Thapunngaka

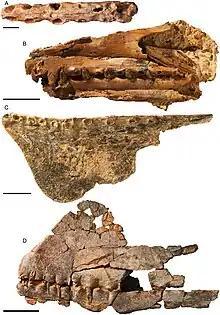
Holotype (C) with other Australian pterosaurs

"Thapunngaka" was initially discovered in June 2011 within the Lower Cretaceous, Upper Albian Toolebuc Formation on Wanamara Country, North West Queensland, Australia by fossicker Mr. Len Shaw. It would later be excavated from the surrounding rock by the Kronosaurus Korner Museum. The genus would later be described in 2021 on the basis of the holotype KKF 494, representing only a partial mandible lacking dentition. Additionally, after the initial description the Kronosaurus Korner museum would later put the holotype of display for the general public.